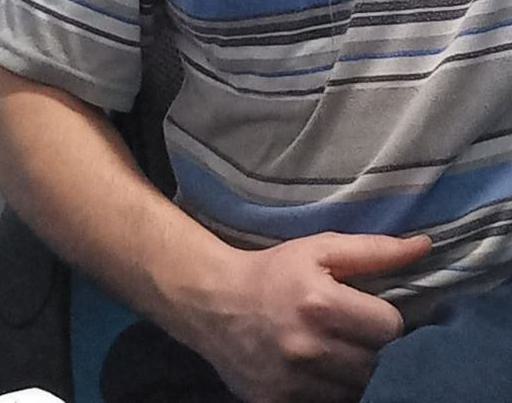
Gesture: no_gesture